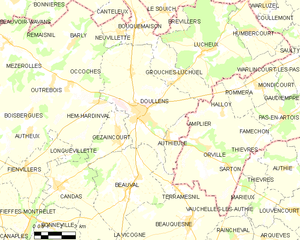
Carte des communes françaises Doullens